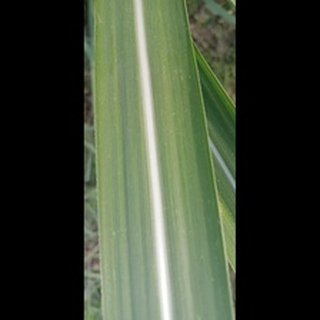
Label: healthy_sugarcane